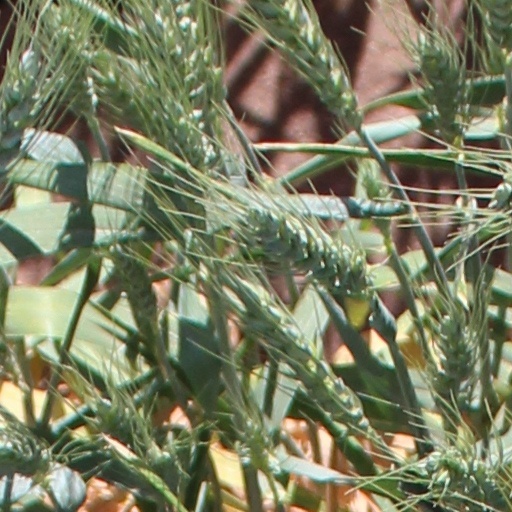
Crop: wheat